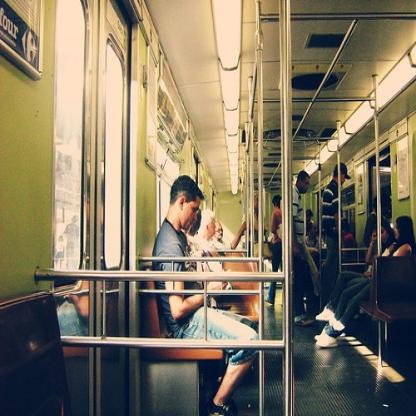
Scene: Indoor